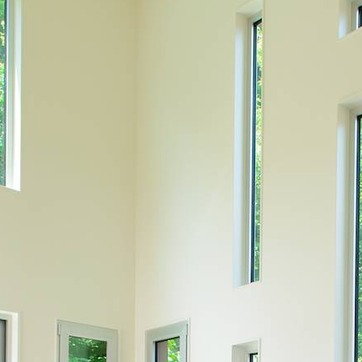
Material: painted